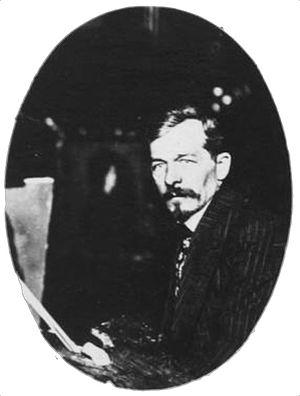
Photo du peintre Adolphe Déchenaud.
Adolphe Déchenaud, de son vrai nom Adolphe Deschenaux, né le 19 juin 1868 à Saint-Ambreuil et mort le 27 décembre 1926 à Neuilly-sur-Seine, est un peintre français.